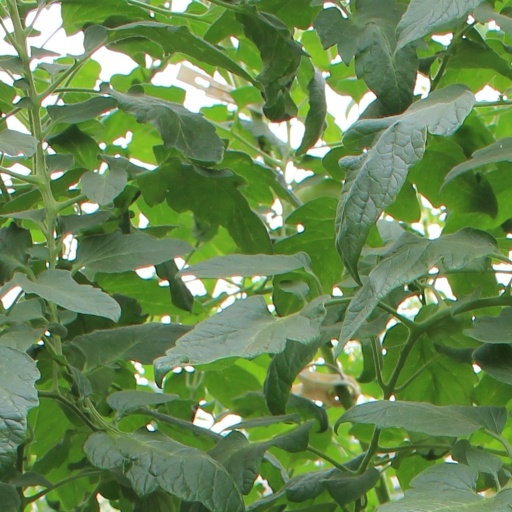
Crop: tomato